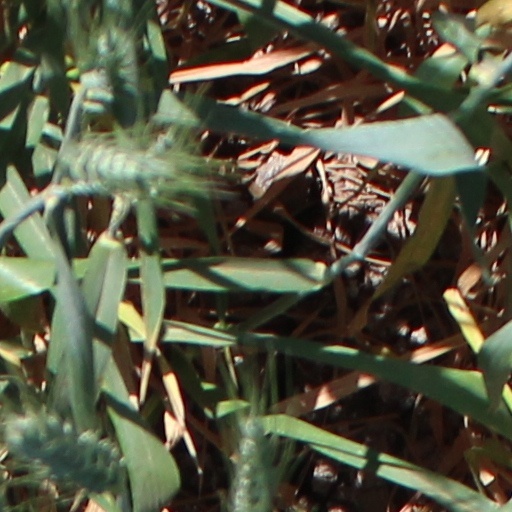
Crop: wheat